Next Gen (NASCAR)

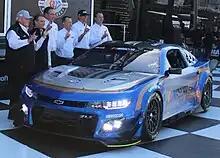
Rick Hendrick (left), Jeff Gordon (second left), and Chad Knaus (far right) with the Garage 56 NASCAR entry

On March 17, 2022, NASCAR and Hendrick Motorsports announced they would field a Next Gen Camaro ZL1 1LE at the 2023 24 Hours of Le Mans as a special Garage 56 entry, with former crew chief Chad Knaus assigned as the program manager. This marked the first time a NASCAR stock car ran at Le Mans since 1976, when a Dodge Charger driven by Hershel McGriff and his son Doug ran for two laps, and a Ford Torino owned by Donlavey Racing and driven by Dick Brooks, Dick Hutcherson, and Marcel Mignot retired after 104 laps.